Singer Bantam

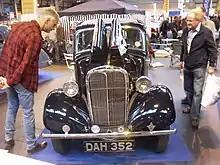
1939 Singer Bantam

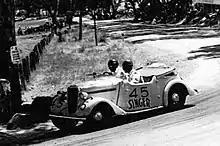
Tom Brady won the 1939 Australian Stock Car Road Championship driving a Singer Bantam

Tom Brady won the 1939 Australian Stock Car Road Championship driving a Singer Bantam.